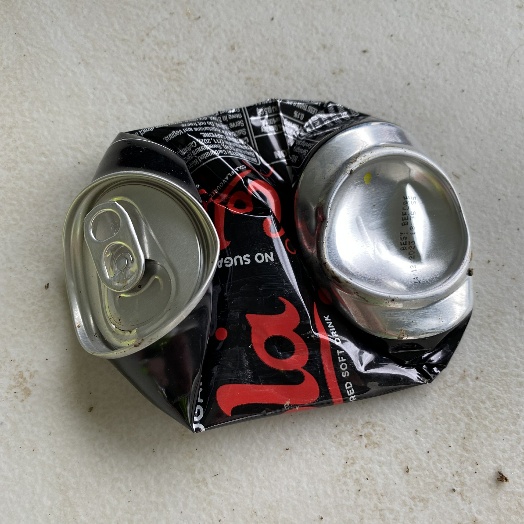
Label: Metal